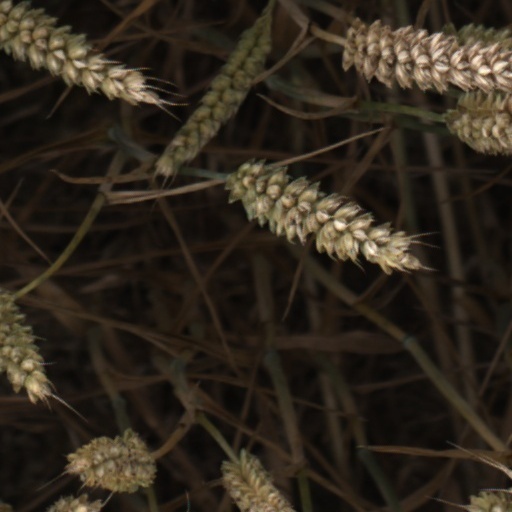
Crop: wheat